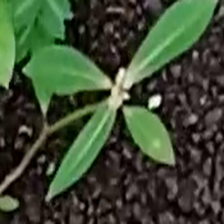
Weed species: Moti_dudhi(Euphorbia_geneculata_L)